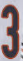
Number: 3